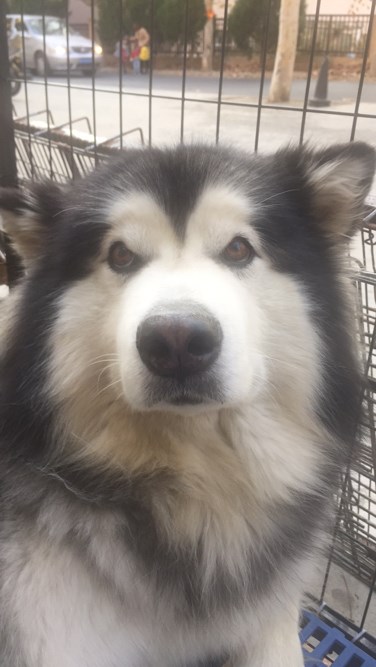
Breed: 1324-n000004-malamute